Describe the emotion expressed in this image:  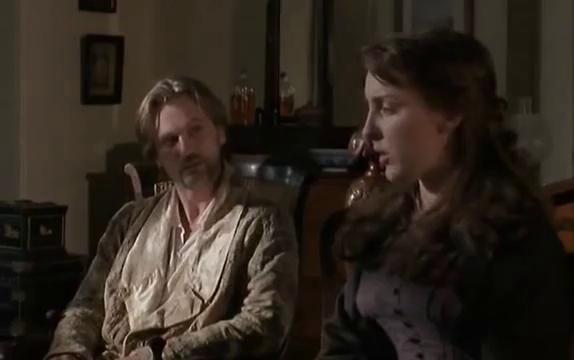
This person displays Suffering, valence and arousal with high intensity.